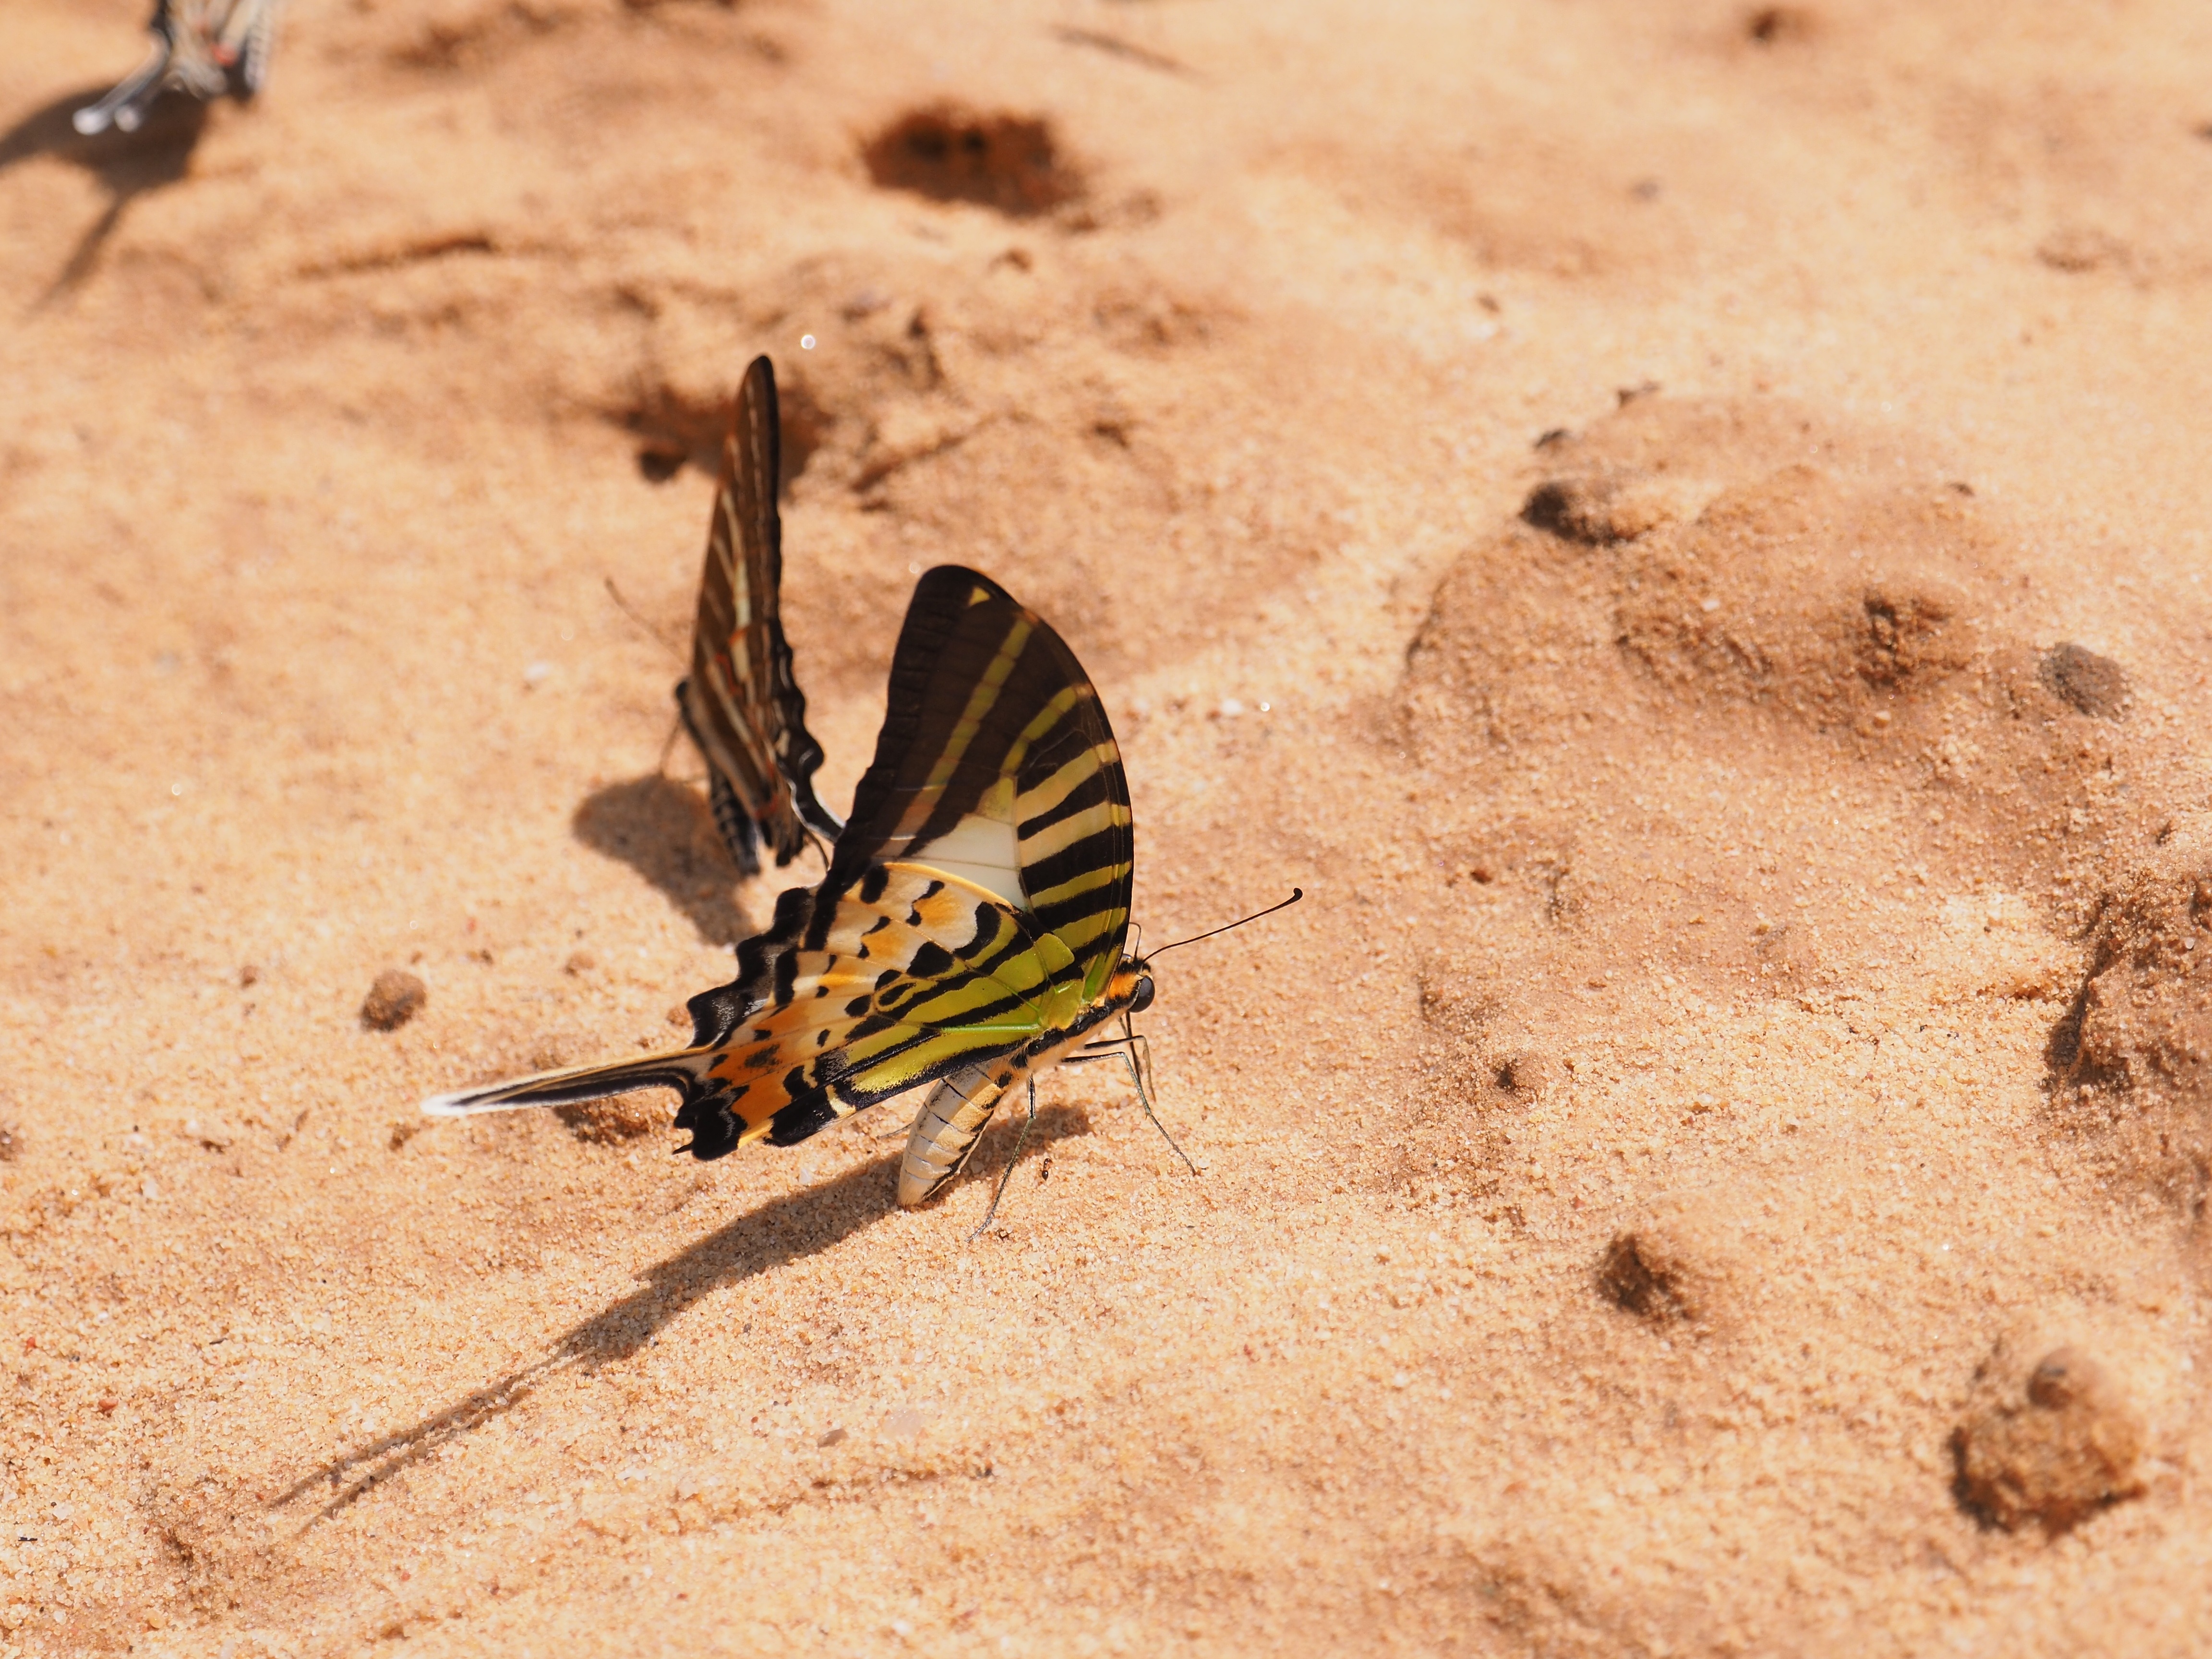
ground, wildlife, insect, natural, soil, butterfly, colorful, fauna, invertebrate, wings, macro photography, arthropod, moths and butterflies